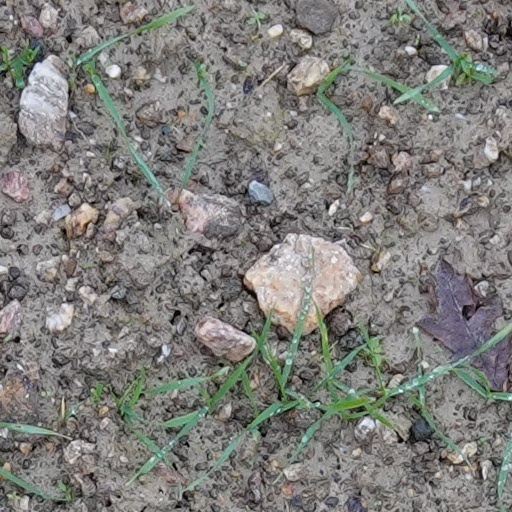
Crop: wheat